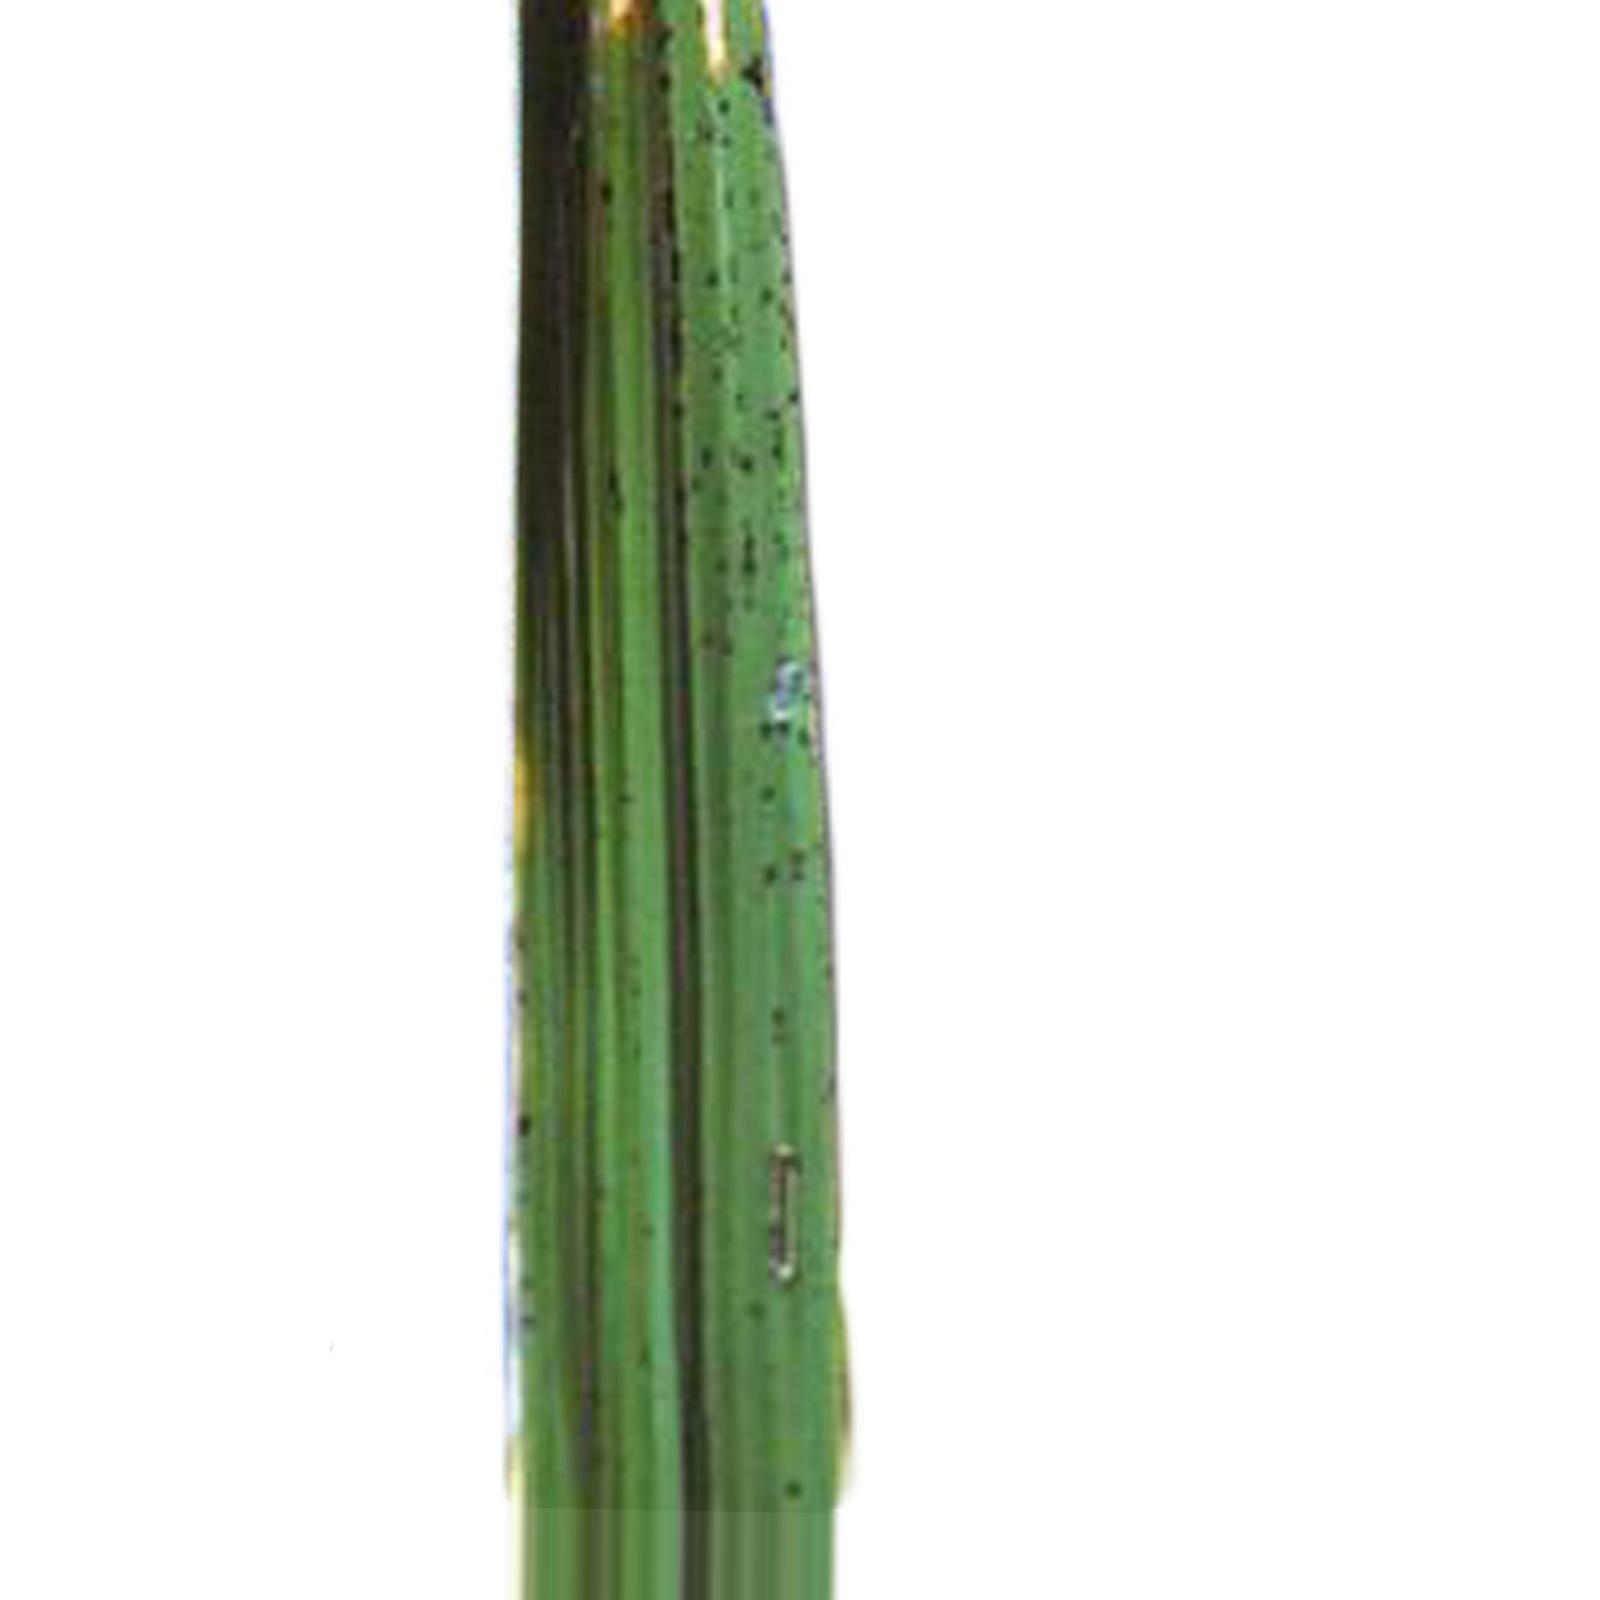
Nhãn: Bệnh Cháy lá ( Leaf scald )